Satre (Etruscan god)

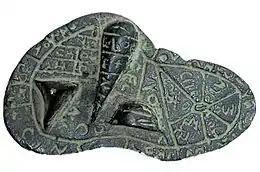
Liver of Piacenza, on which the name "Satre" appears

Satre or Satres was an Etruscan god who appears on the Liver of Piacenza, a bronze model used for haruspicy. He occupies the dark and negative northwest region, and seems to be a "frightening and dangerous god who hurls his lightning from his abode deep in the earth." It is possible that Satre is also referred to with the word "" in the "Liber Linteus" ("Linen Book," IX.3), the Etruscan text preserved in Ptolemaic Egypt as mummy wrappings.